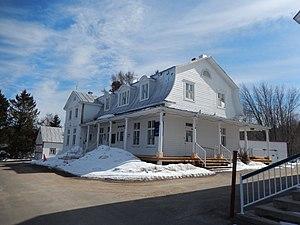
Bureau municipal de Saint-Didace, avril 2016
Cette liste recense les biens du patrimoine immobilier de Lanaudière inscrits au répertoire du patrimoine culturel du Québec. Cette liste est divisées par municipalité régionale de comté géographique.
Saint-Didace est une municipalité de paroisse du Québec, située dans la municipalité régionale de comté D'Autray, dans la région administrative de Lanaudière. Elle est nommée en l'honneur de Didace de Ségovie.